Maurandya scandens

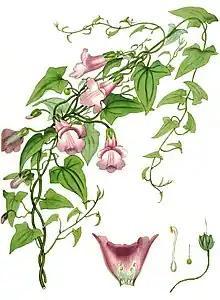
Botanical illustration

The hermaphrodite, tubular flowers appear axillary and solitary, and come in many different colours including rose pink, violet, indigo blue or white, with double perianth. The fivefold flowers feature a wide throat on long, glabrous pedicels, 30 to 85 millimeters long.